Hutton Hall, Guisborough

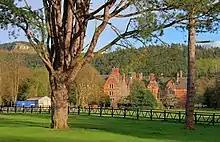
Hutton Hall

Hutton Hall is a grade II listed country house in the Hutton Lowcross area to the south west of Guisborough, North Yorkshire, England.